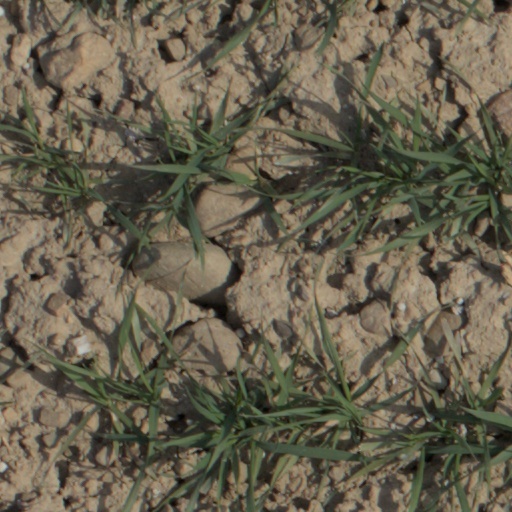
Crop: wheat